Heligoland radio tower

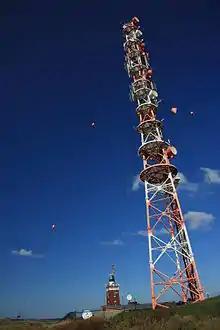
Heligoland radio tower

Heligoland radio tower is a high transmission tower on the island of Heligoland in Germany. It is owned by the Deutsche Telekom. It was constructed in 2000, replacing an older, lower mast that was subsequently demolished, and has some unusual characteristics. It uses a triangular base and, despite being a free-standing tower, is supported by guy wires as well. A few months after its 2000 installation, local authorities sought the sale of municipal land on the Düne area of Heligoland island for private building and operational purposes.